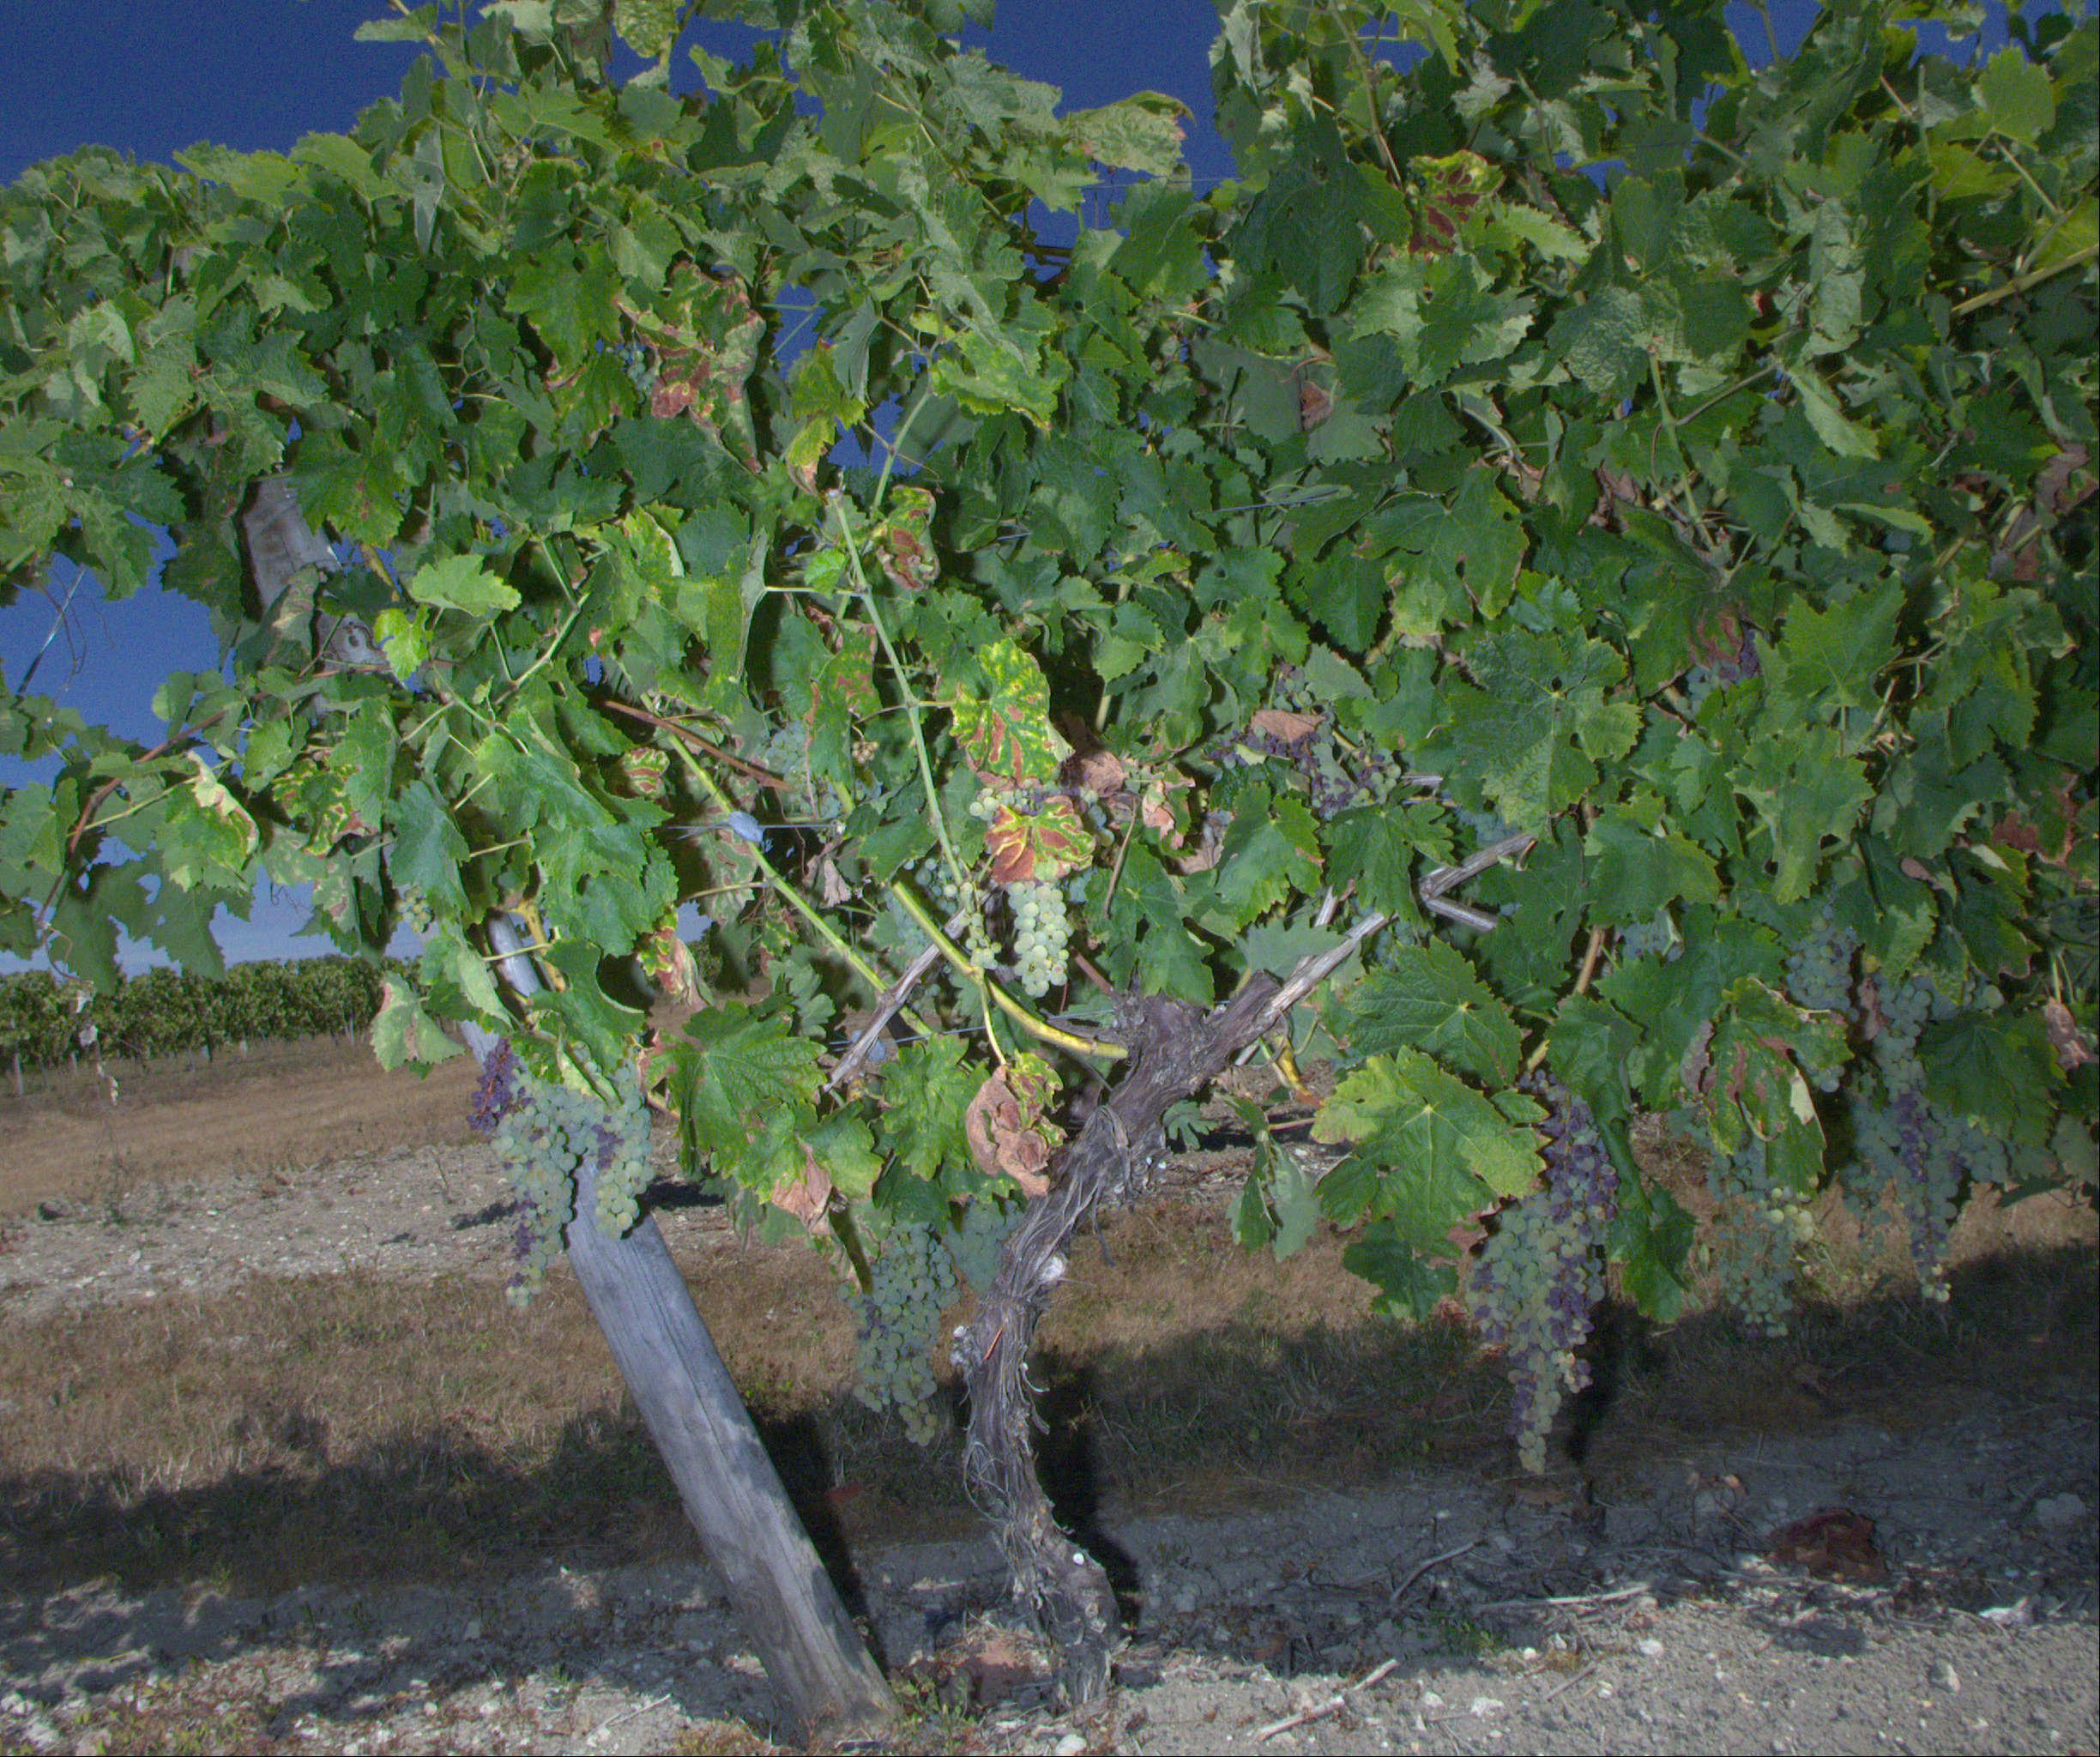
Grape variety: ugni-blanc
Disease: esca